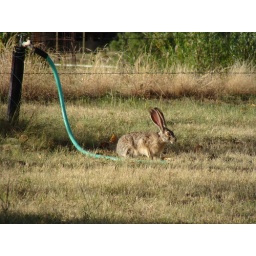
Our jack-rabbit sitting under the pear tree after his evening feast of fallen fruit.